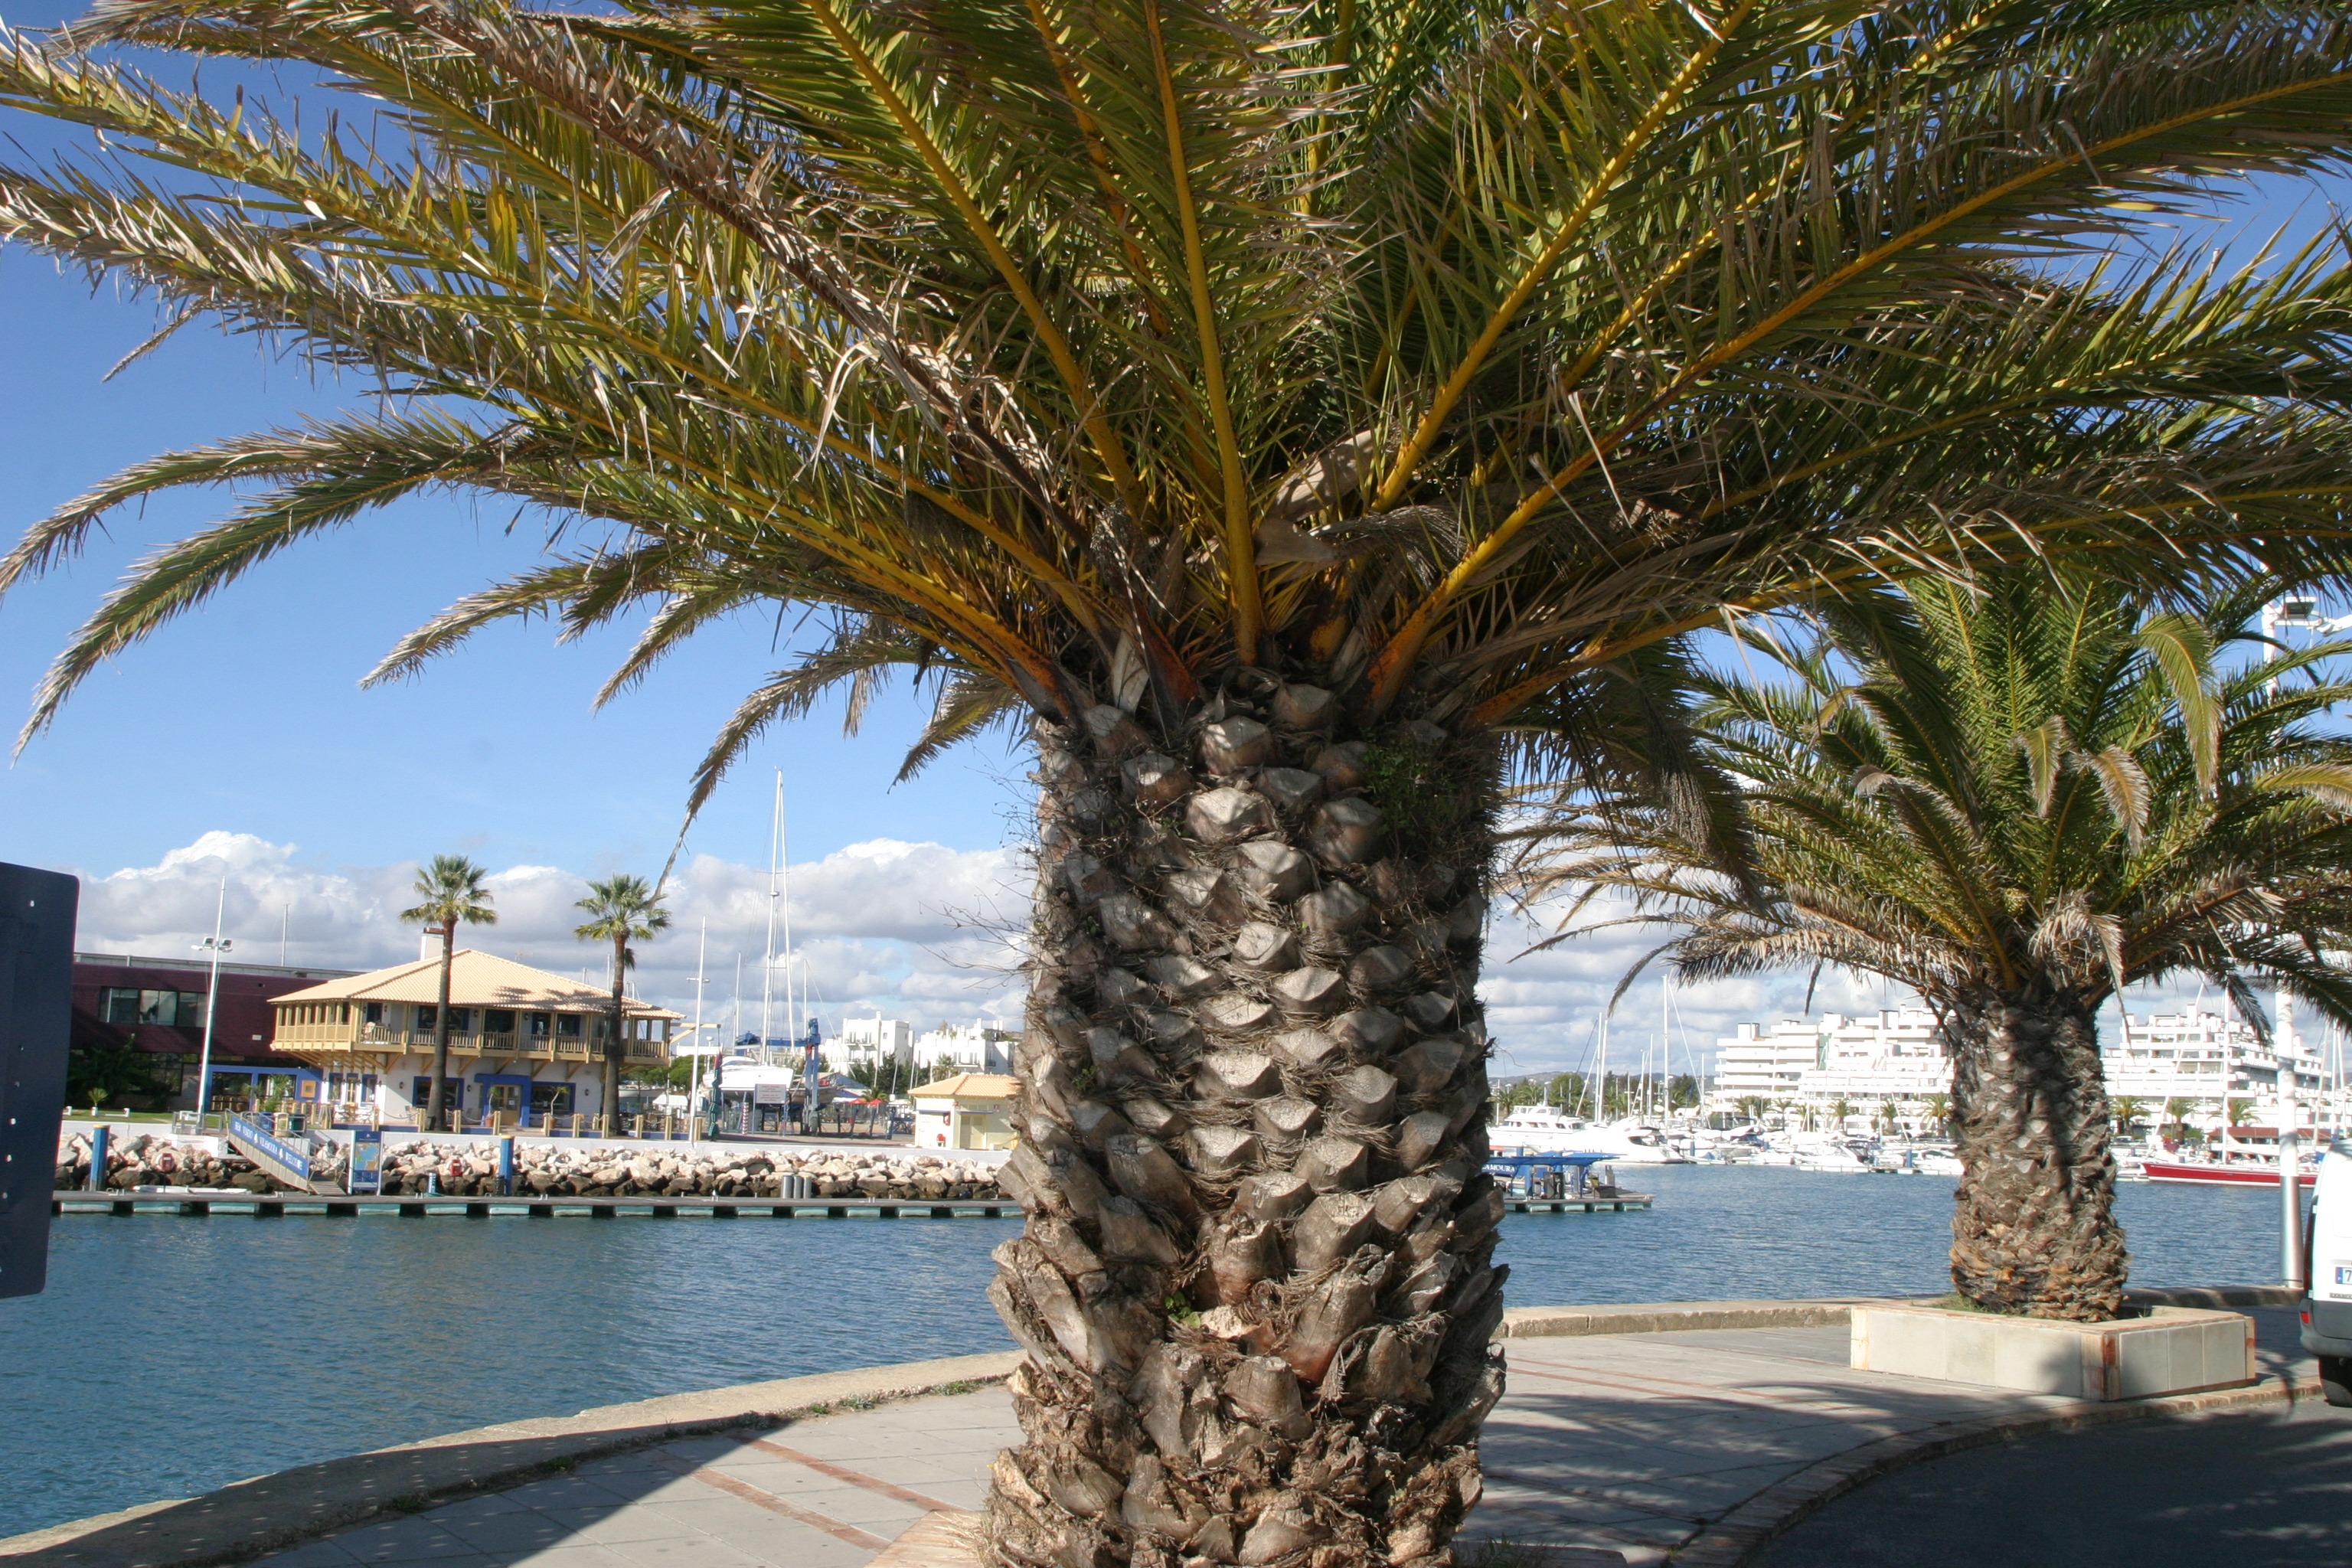
sea, tree, plant, fruit, vacation, food, produce, portugal, mood, palm trees, flowering plant, date palm, woody plant, land plant, arecales, palm family, borassus flabellifer